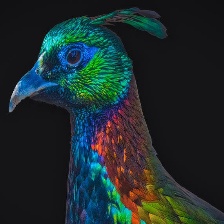
Species: HIMALAYAN MONAL
Scientific name: LOPHOPHORUS IMPEJANUS